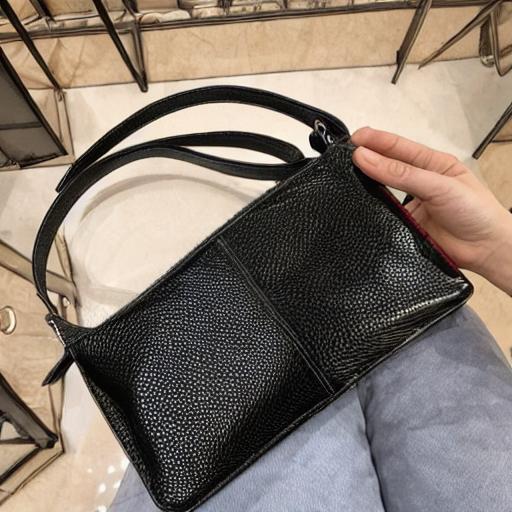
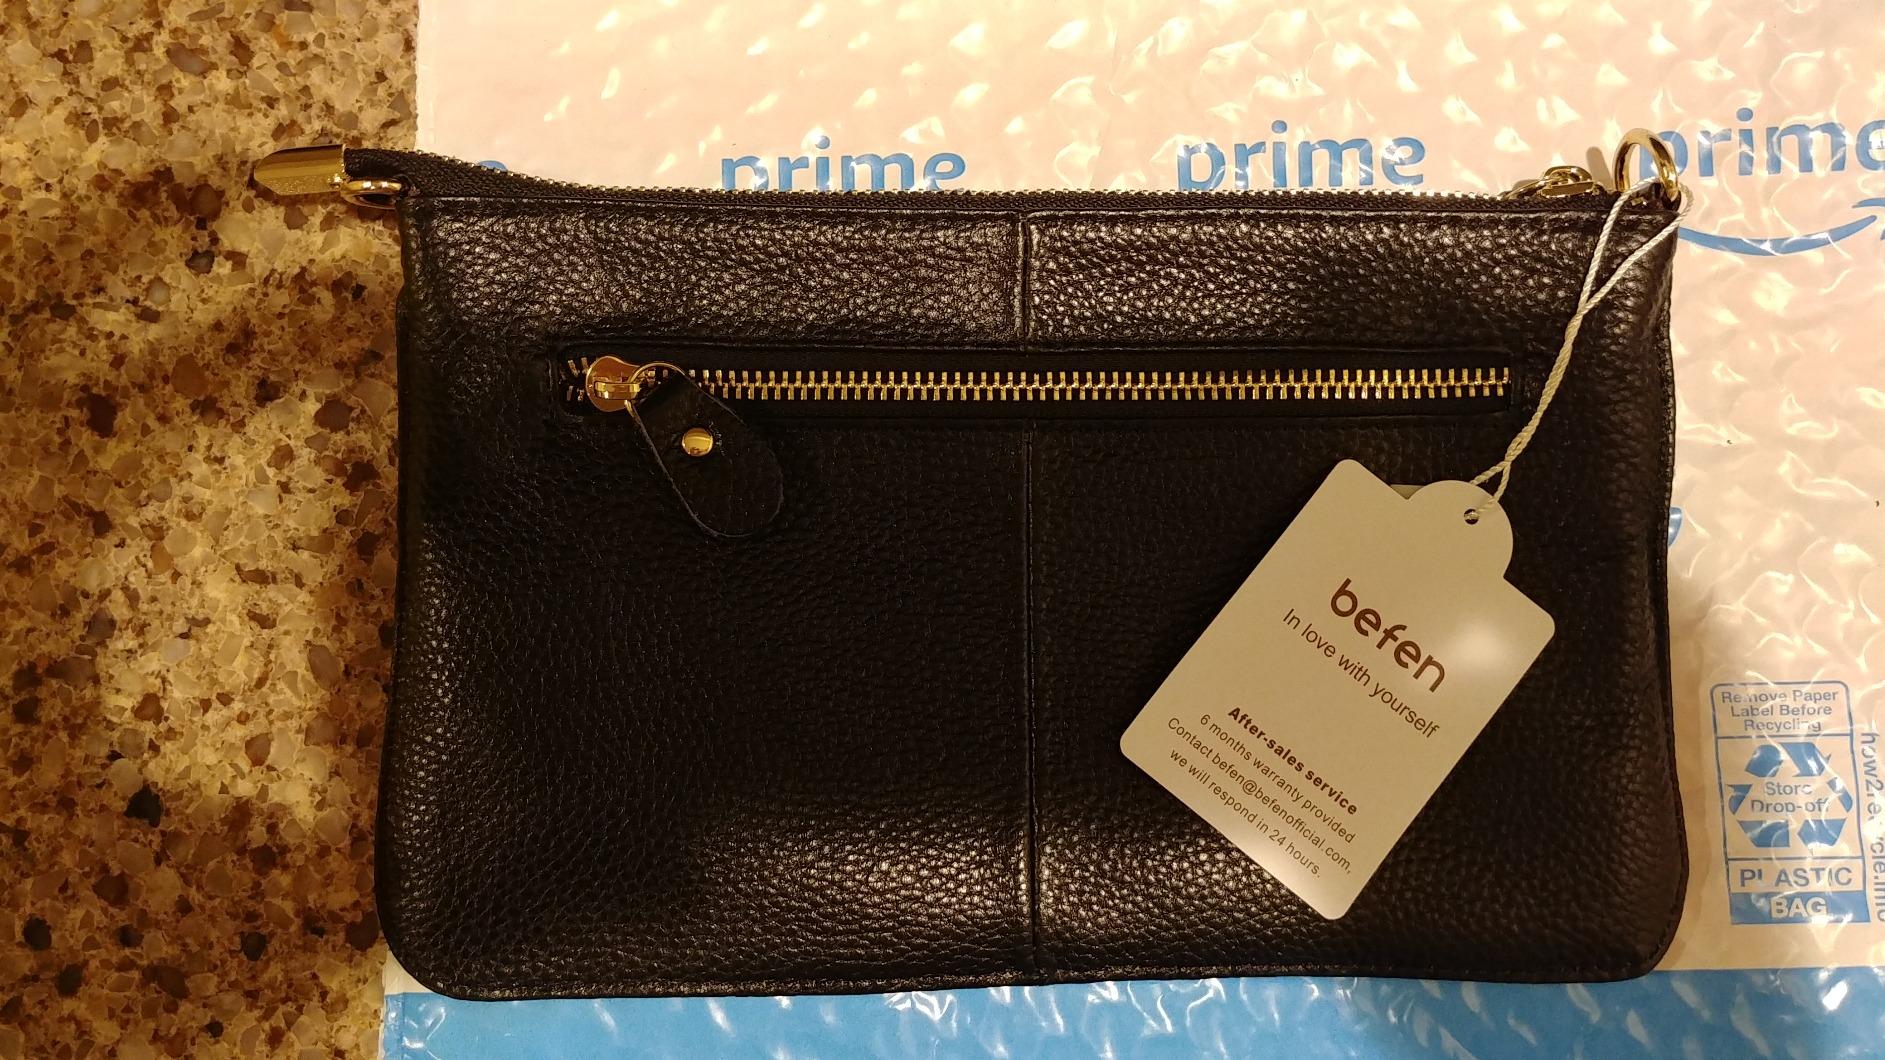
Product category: accessories_handbag
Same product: no